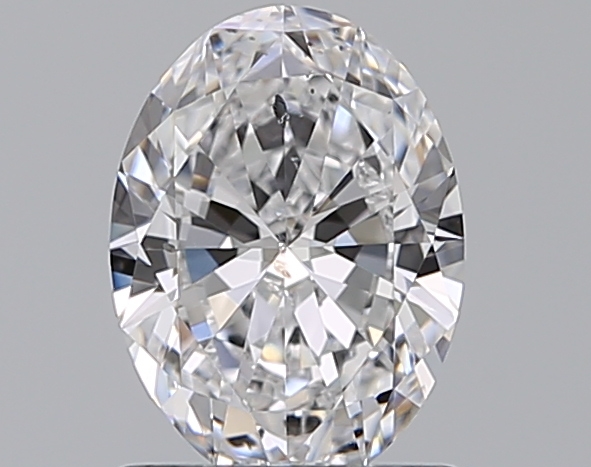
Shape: oval
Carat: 1
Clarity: SI2
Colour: D
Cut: EX
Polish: EX
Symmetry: VG
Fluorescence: N
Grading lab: GIA
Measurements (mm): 7.76 x 5.73 x 3.34